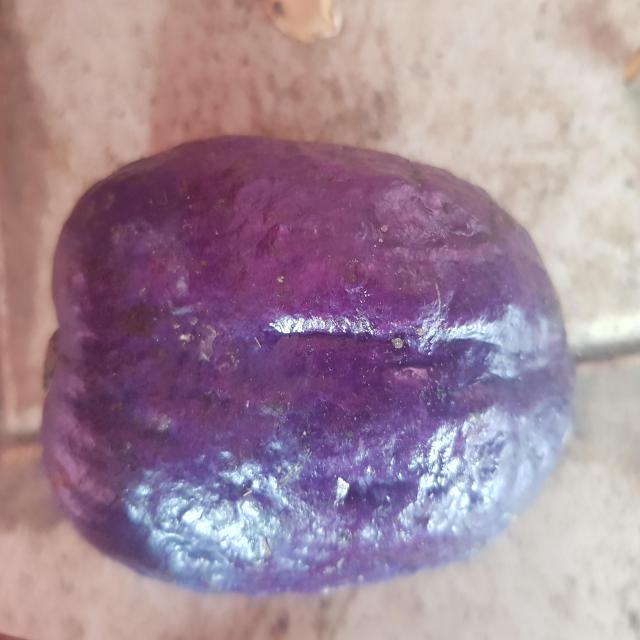
Plum grade: unaffected